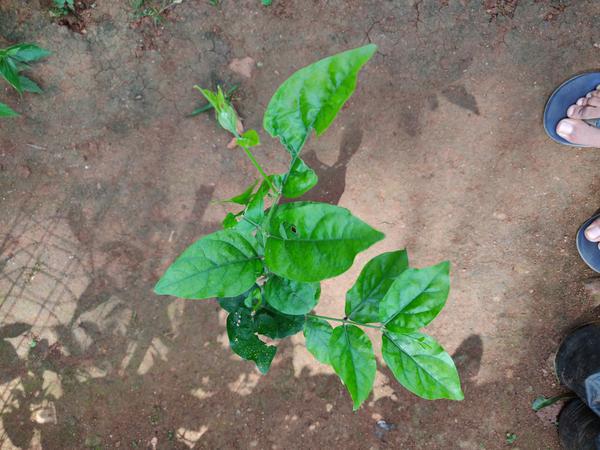
Plant: Jasmine